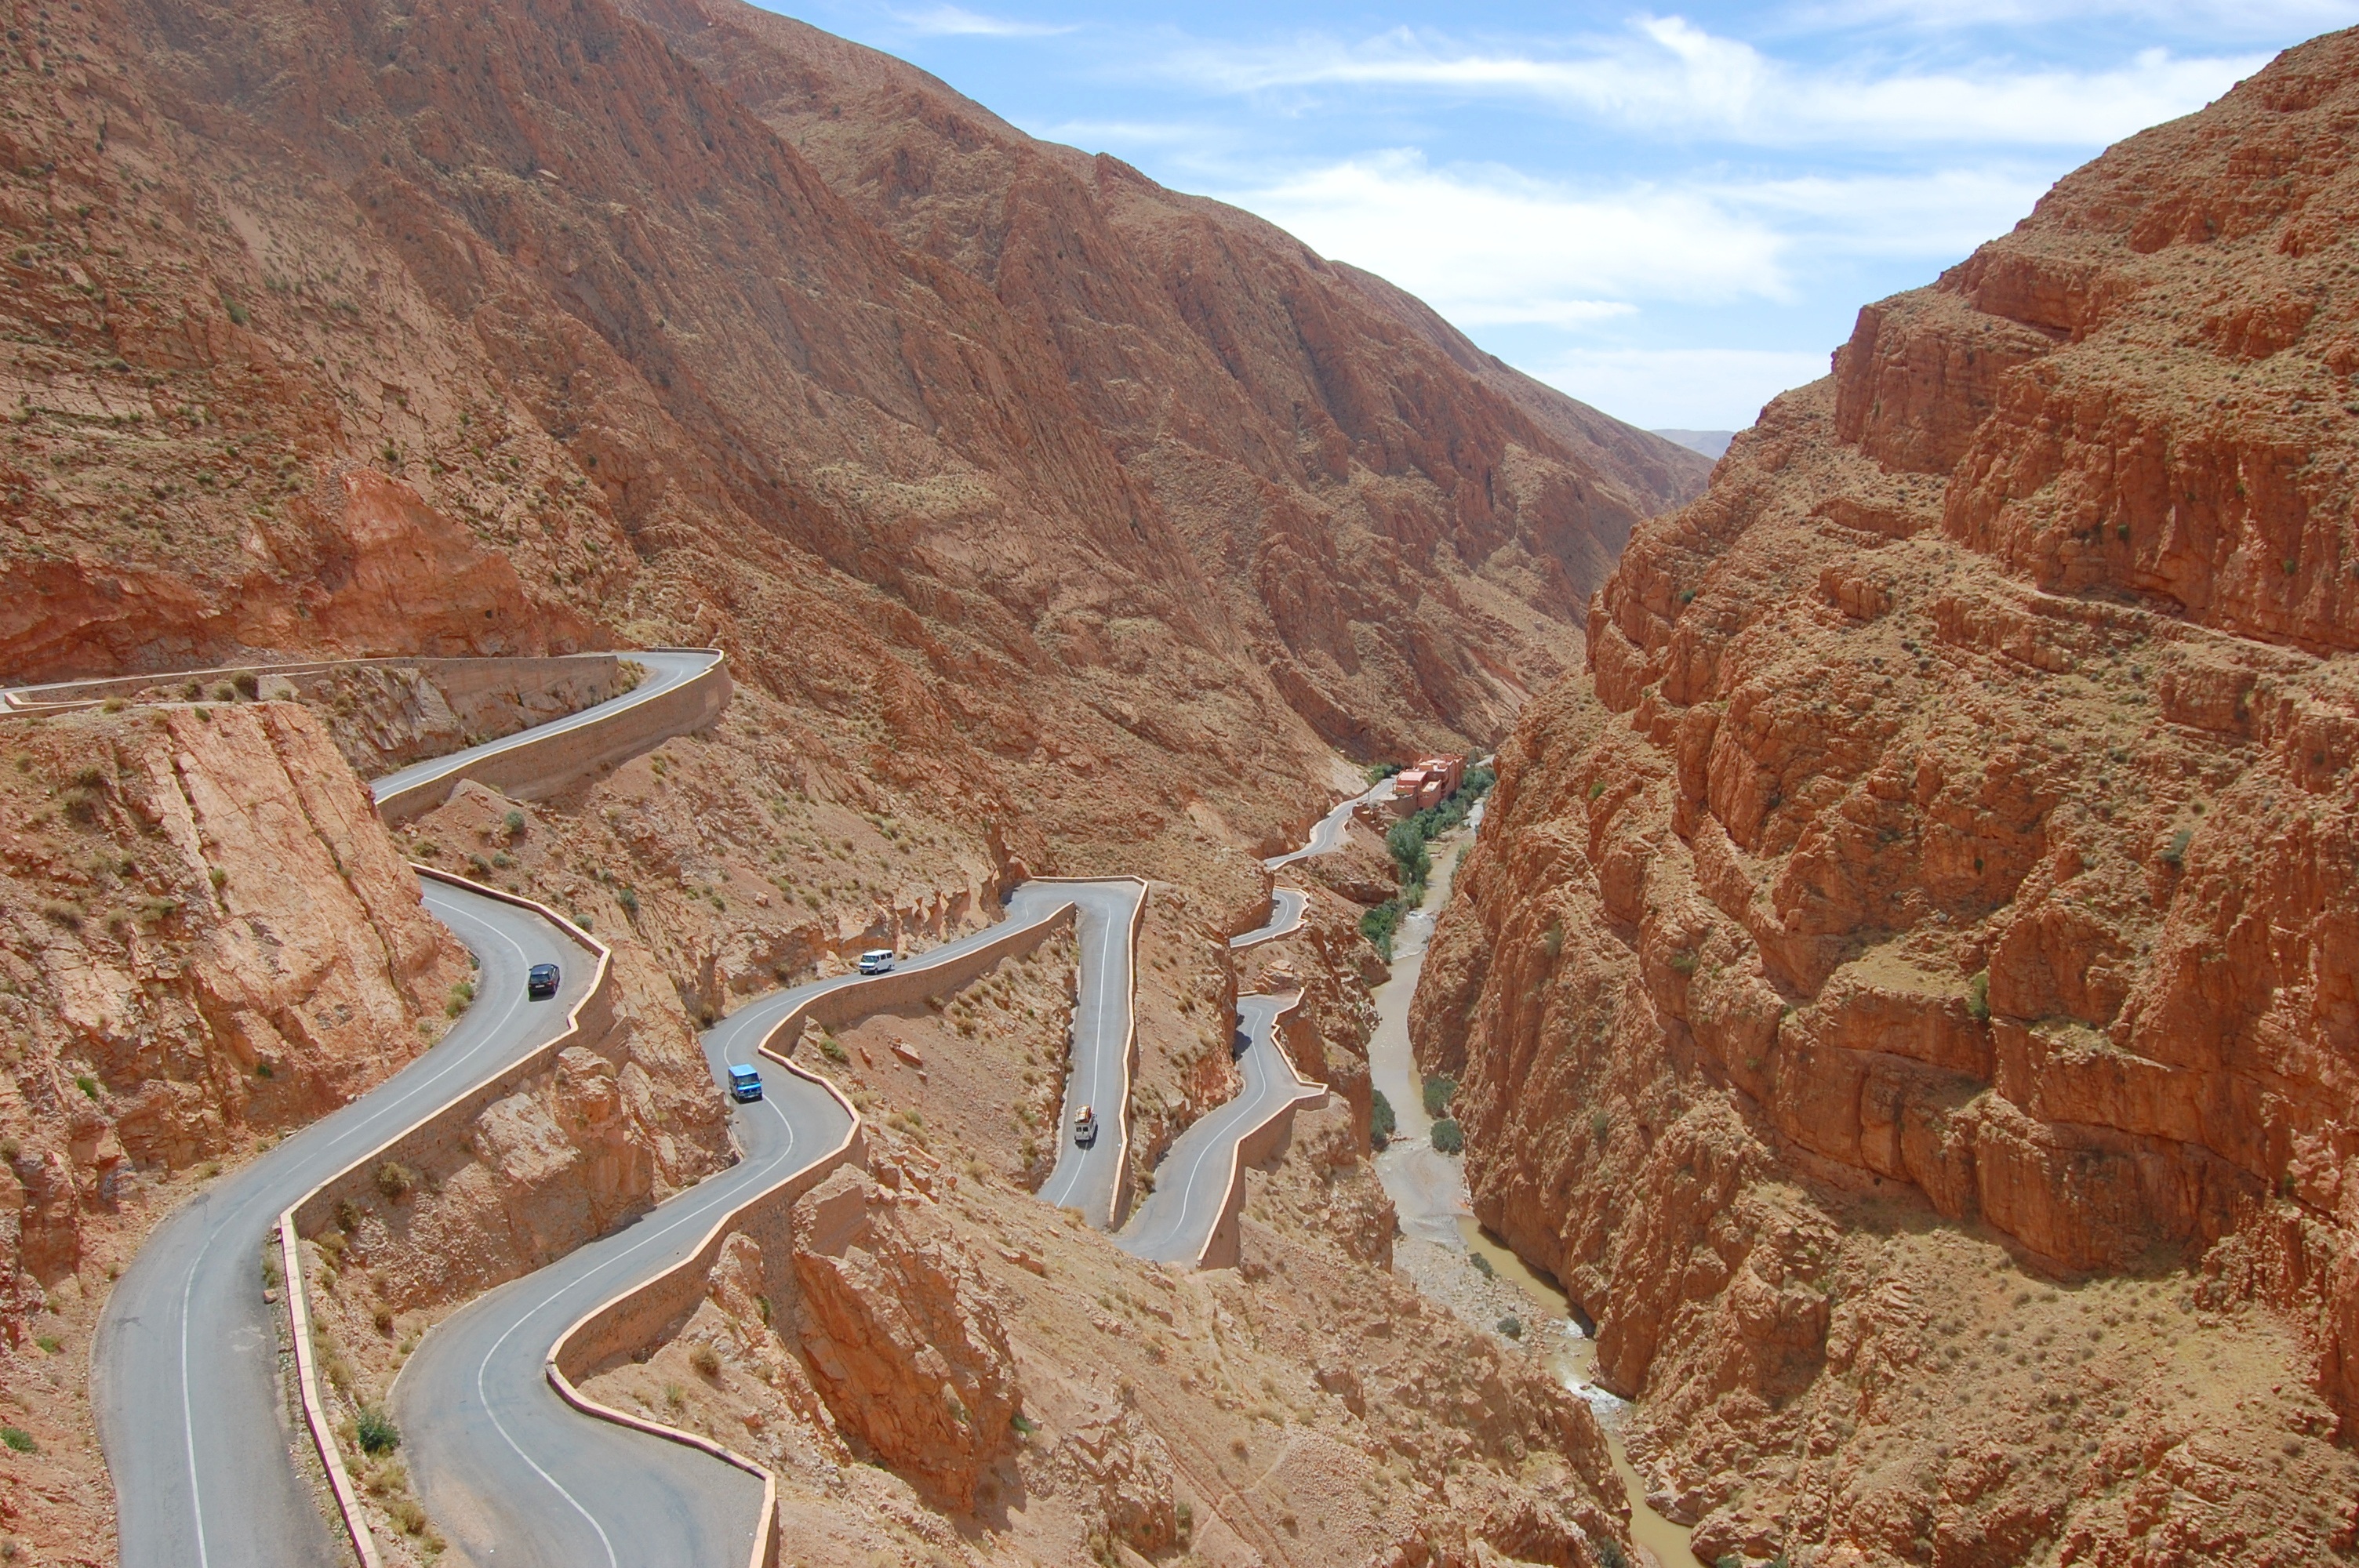
landscape, nature, rock, mountain, trail, desert, view, valley, asphalt, panorama, formation, scenery, canyon, geology, mountains, badlands, plateau, morocco, way, wadi, the path, landform, mountain pass, streamer, geographical feature